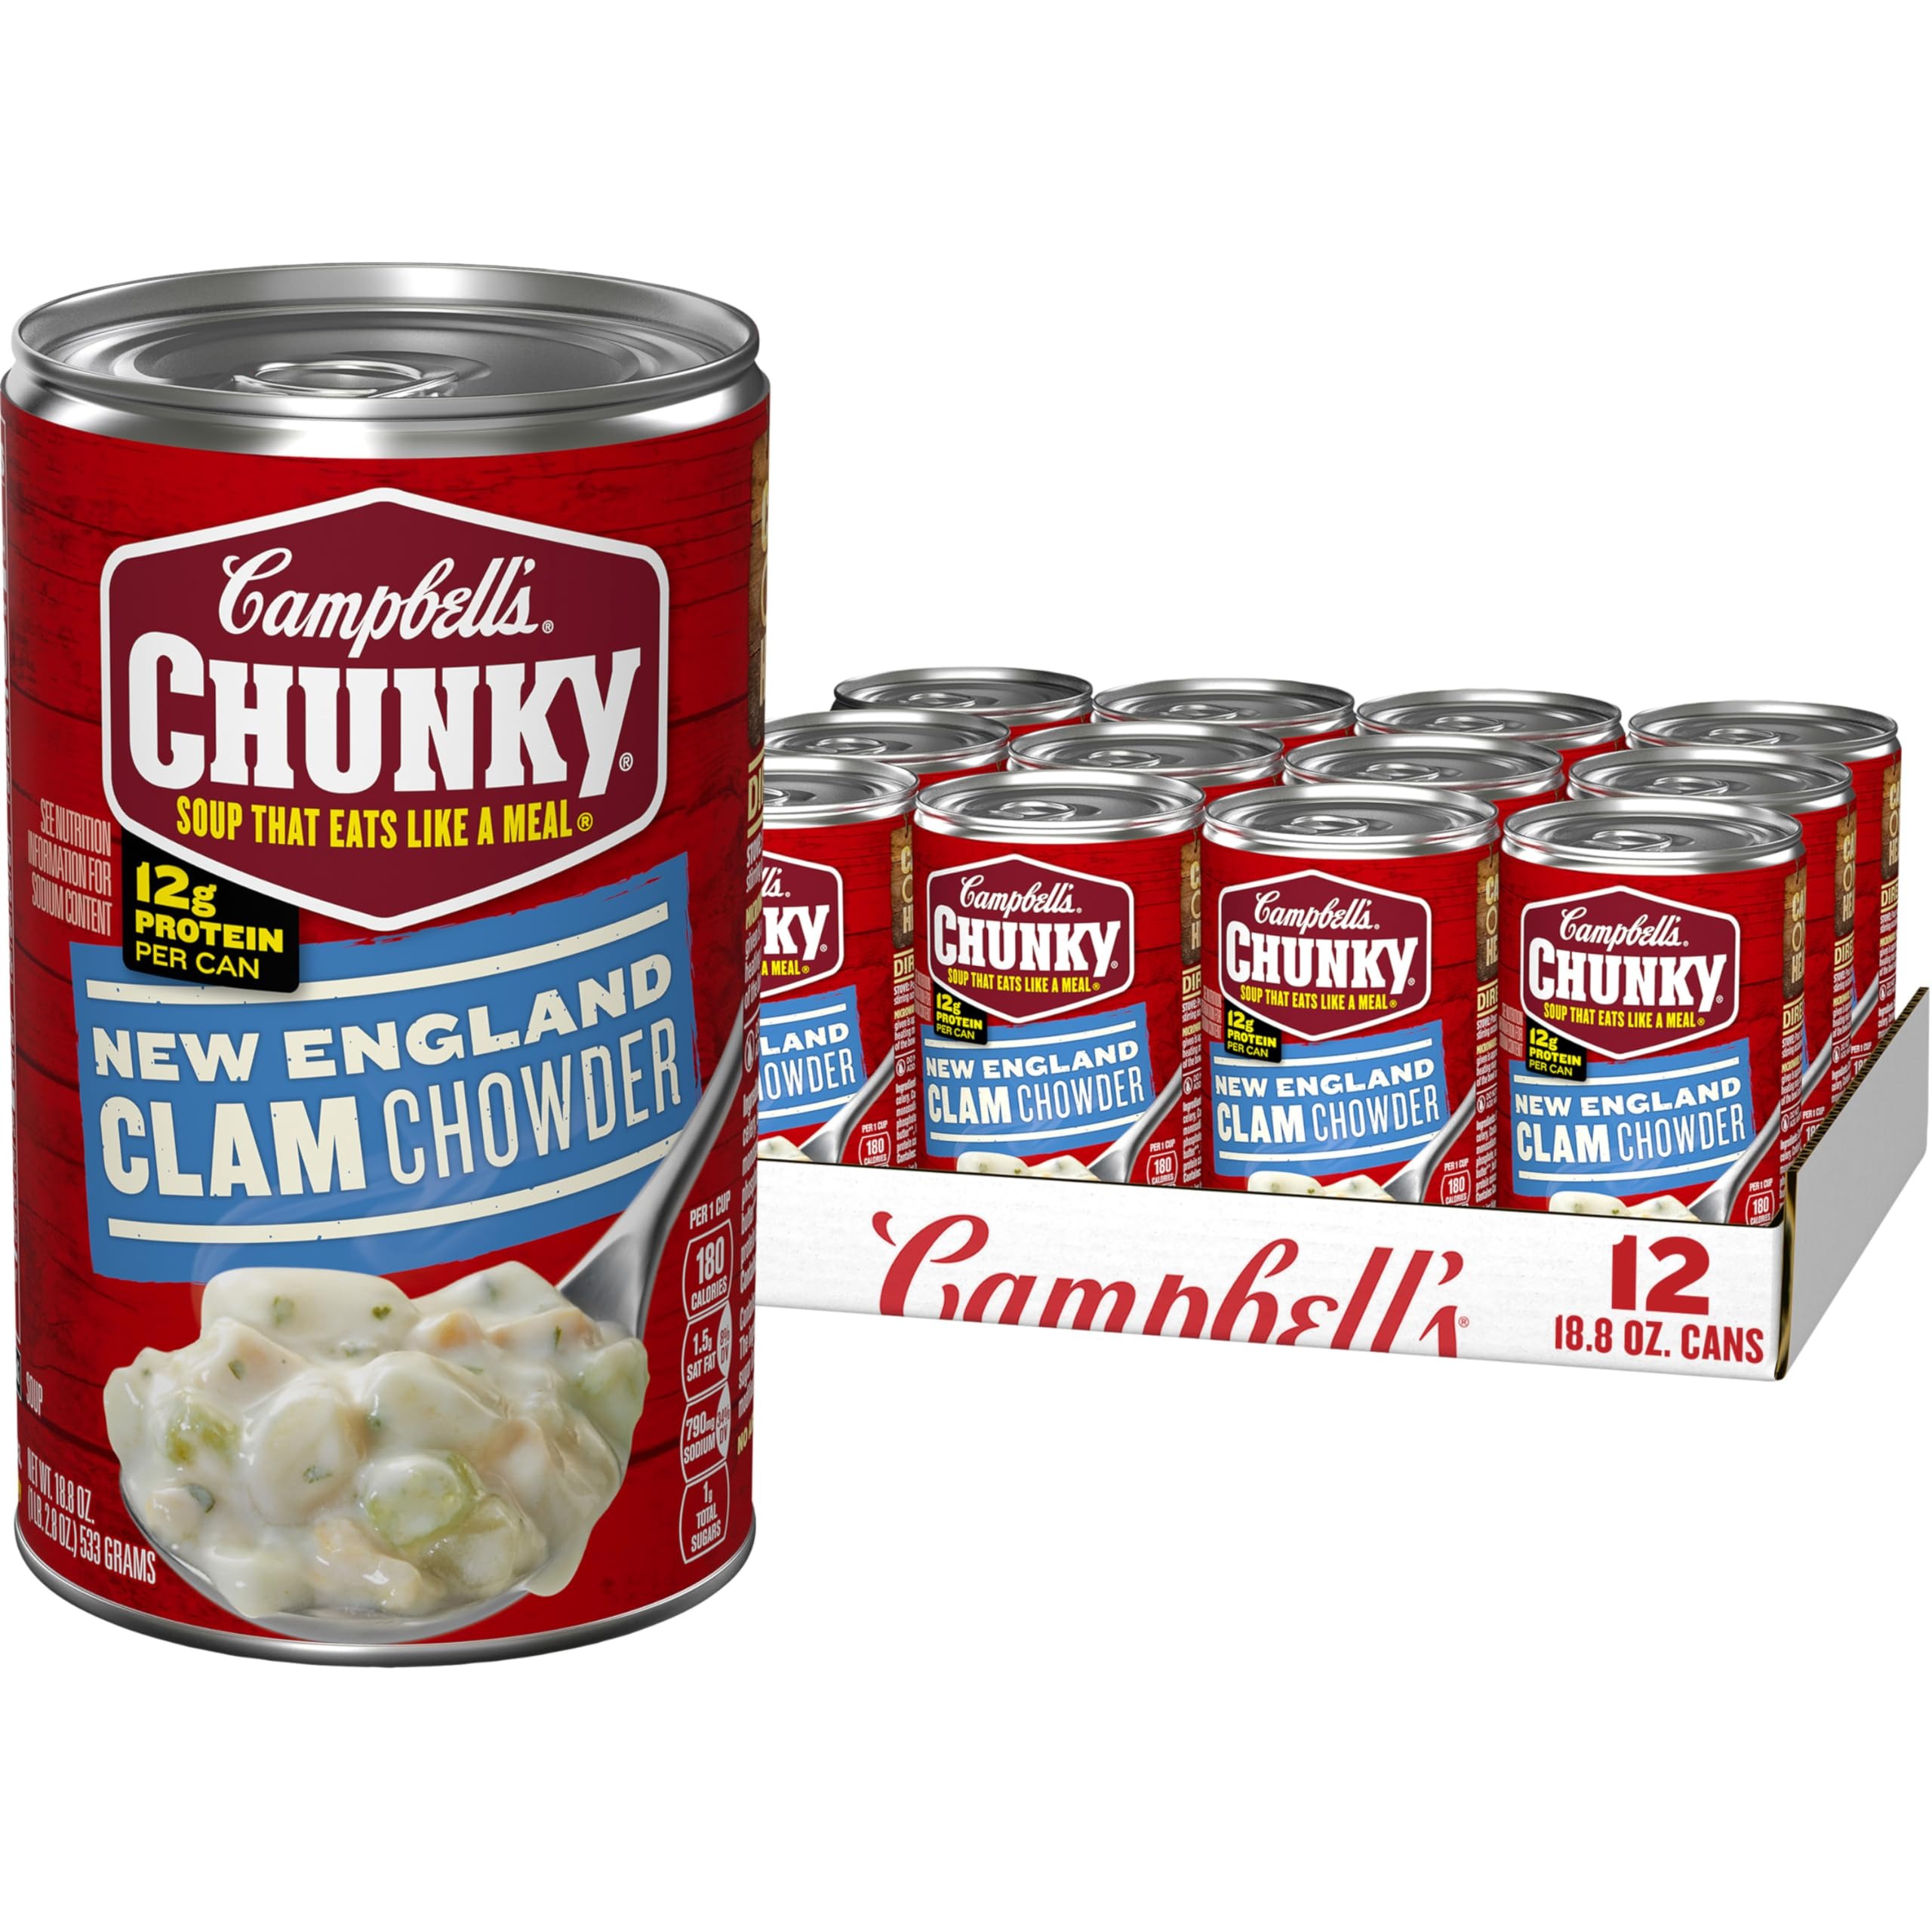
Item Name: Campbell's Chunky Soup, New England Clam Chowder, 18.8 Ounce Can (Case Of 12)
Bullet Point 1: Campbell's Chunky soup: twelve (12) 18.8 oz cans of Campbell’s Chunky New England clam chowder
Bullet Point 2: Big flavors: rich and flavorful soup crafted with generous pieces of succulent clams and hearty potato chunks
Bullet Point 3: 12 grams of protein: hearty soup that has vegetables and 12 g of protein in each can; see nutrition information for sodium content
Bullet Point 4: Convenient pantry staple: take this ready to serve soup on outdoor adventures to eat by the campfire, enjoy it on weeknights at home, or bring it to work or school
Bullet Point 5: Microwavable soup: this easy to microwave soup is simple to prepare, just heat and serve
Value: 225.6
Unit: Ounce

Price: 2.79